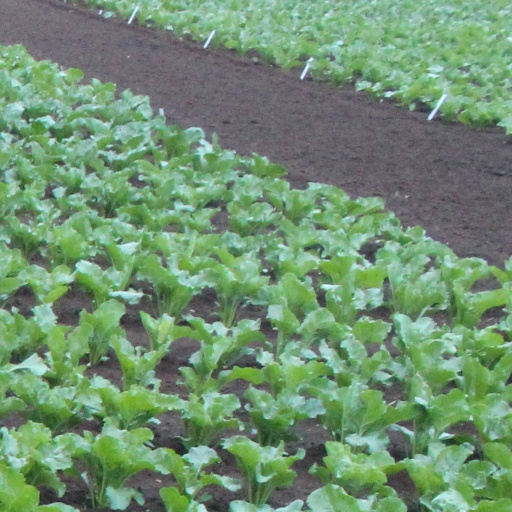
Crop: sugar beet